1002 German royal election

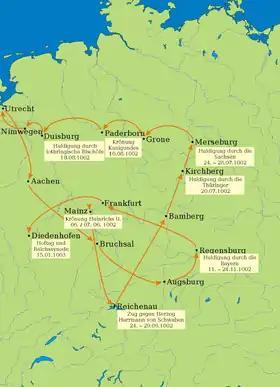
Course of the royal progress

Probably because of personal esteem which Emperor Otto III had maintained towards Eckard I margrave of Meissen, he entered the competition for the succession after Otto's death. An initial conclave of sixteen Saxon princes and bishops at Frohse on the Elbe, at which Eckard sought a nomination, adjourned without making a nomination after a further meeting had been scheduled to take place at the Royal palace of Werla. A major reason for this decision was the support of Count Lothar of Walbeck, Margrave of Nordmark for Henry. Lothar continued his efforts after the decision at Frohse with Henry of Schweinfurt, whose support Henry had secured by promising him the Duchy of Bavaria.